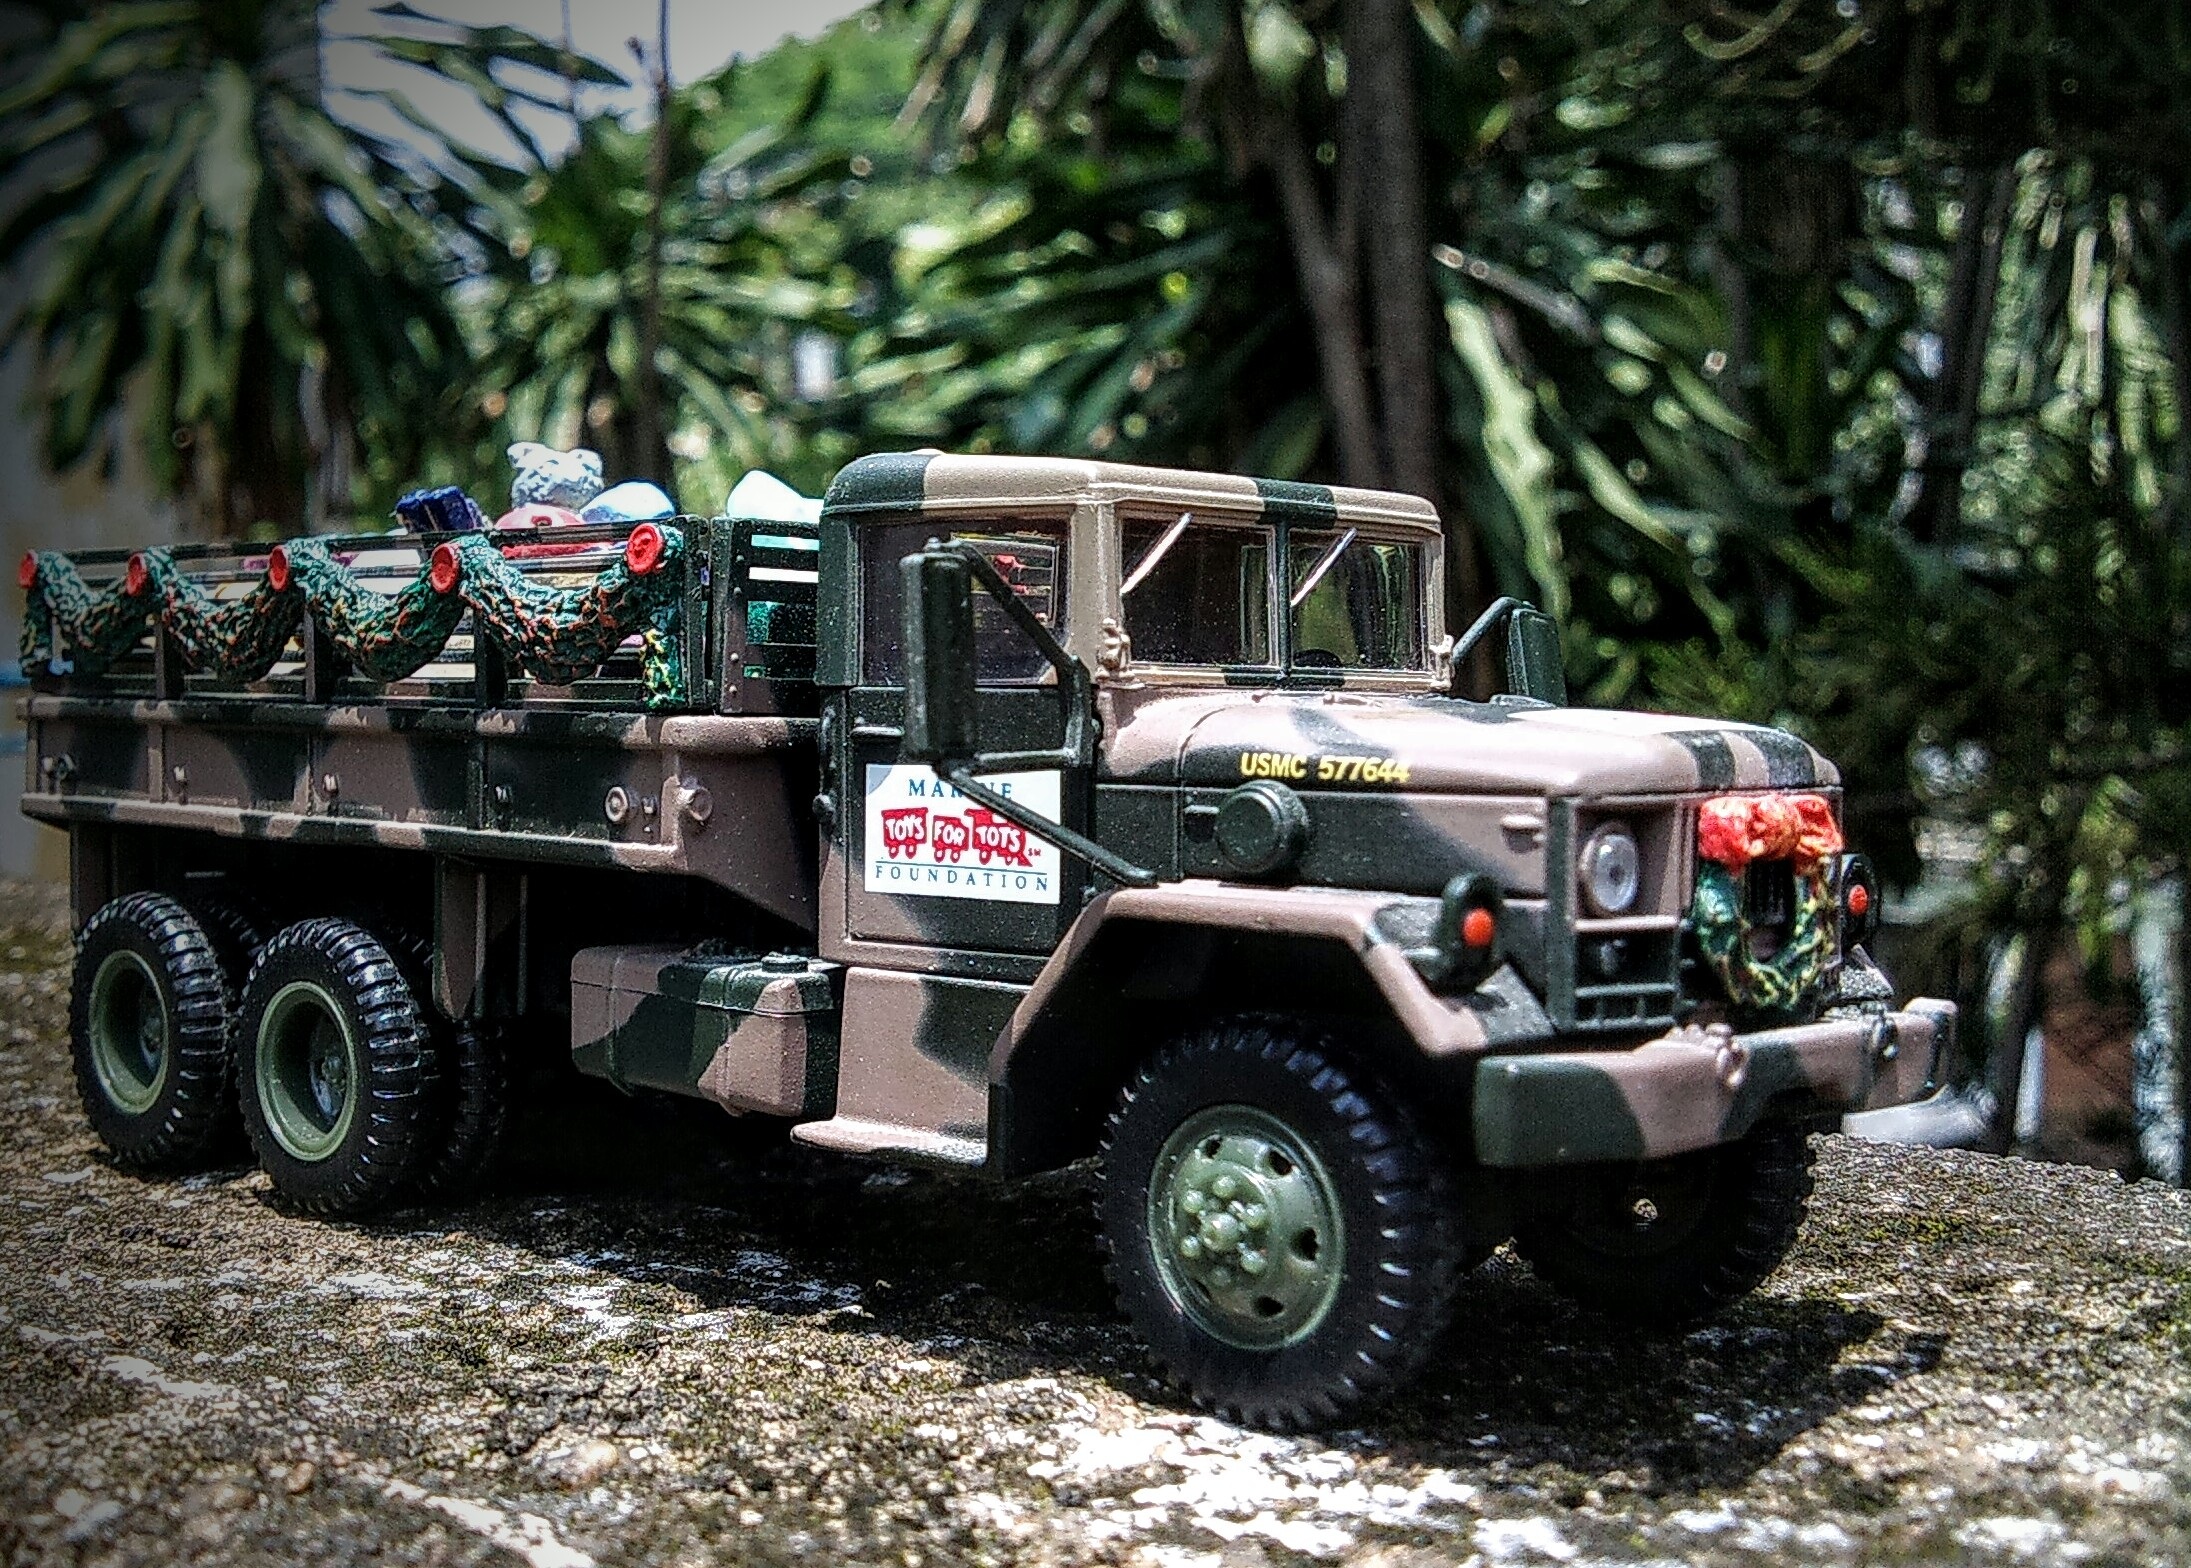
car, military, truck, army, vehicle, diecast, off road vehicle, land vehicle, automobile make, off roading, military vehicle